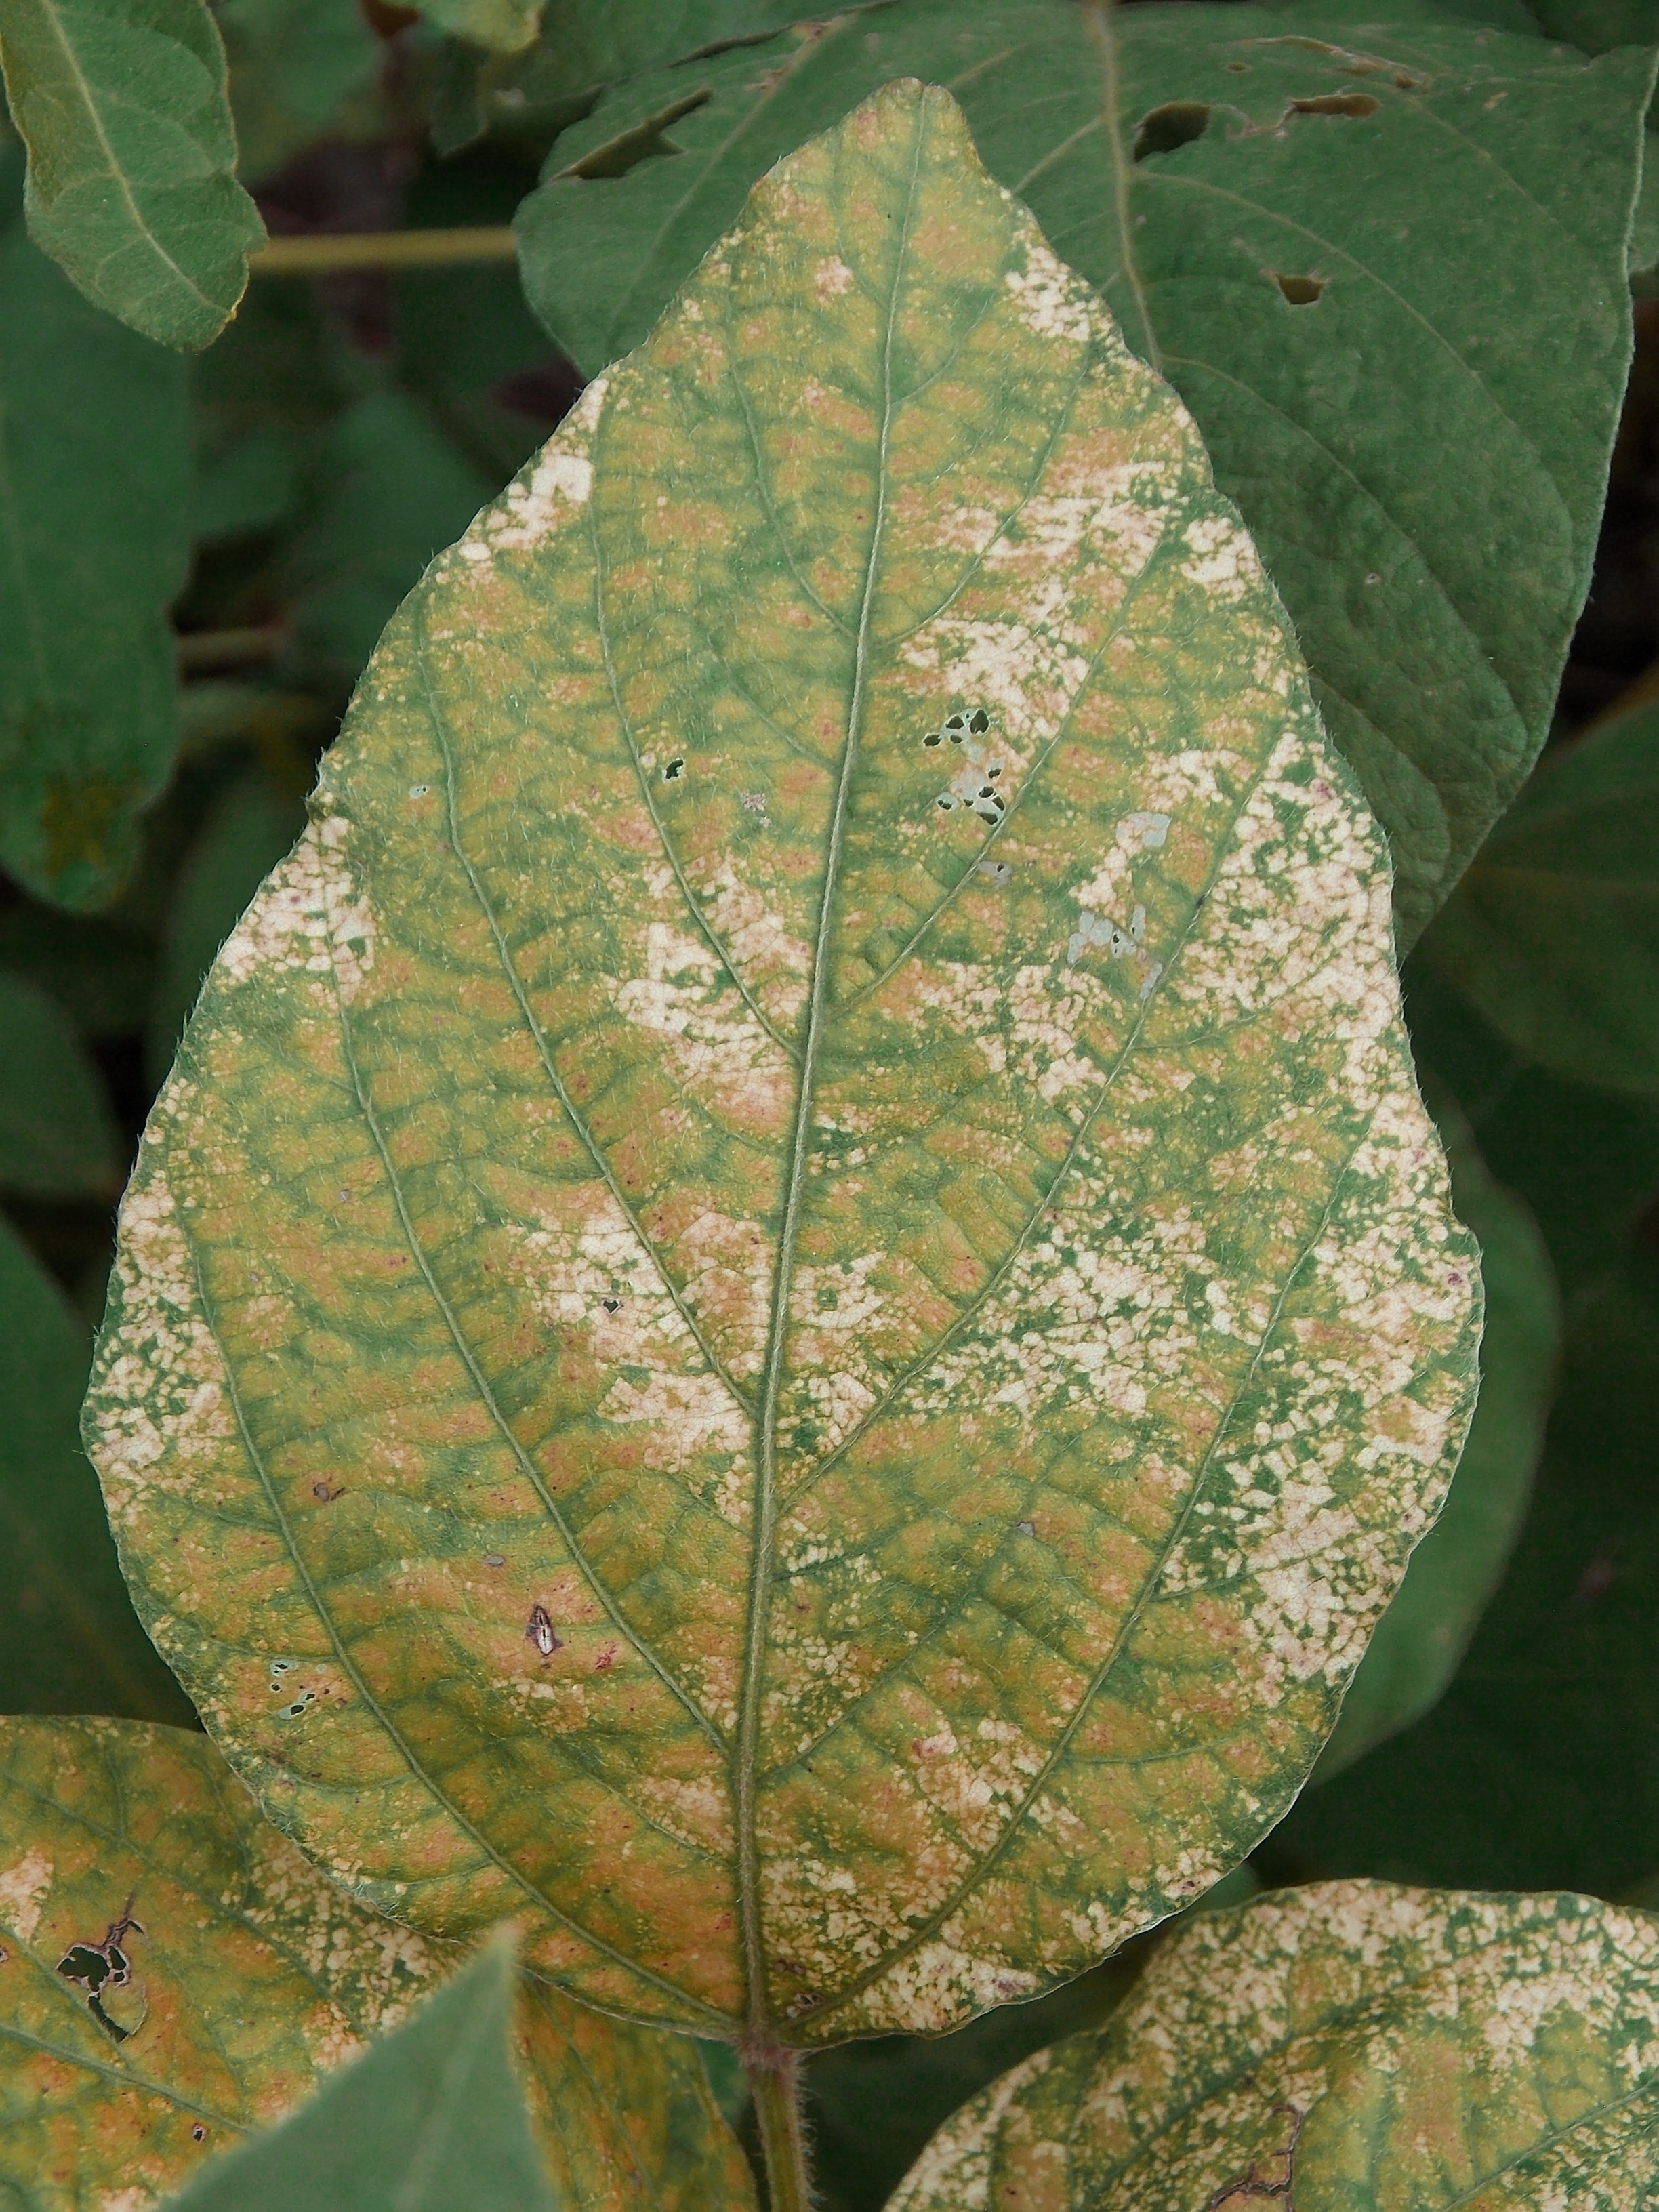
Label: Disease